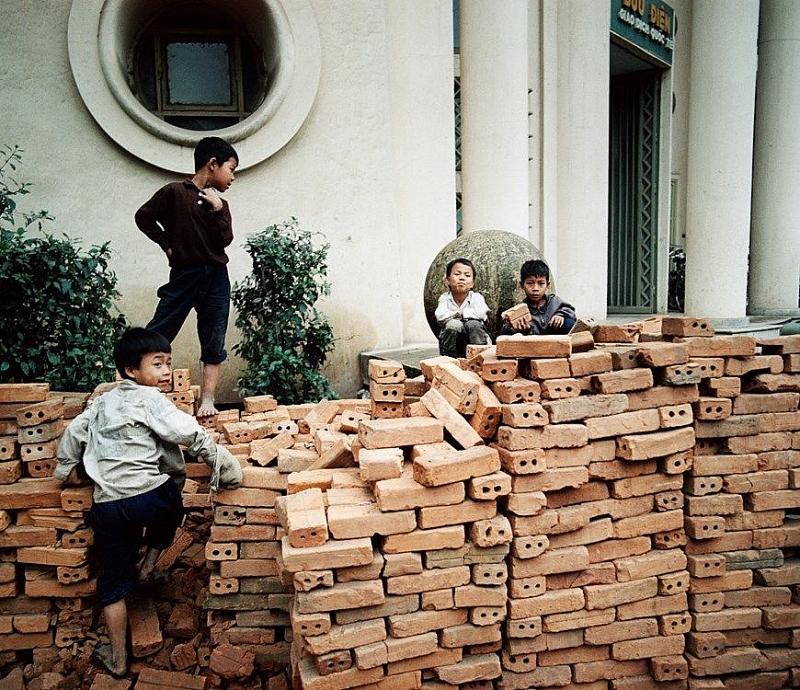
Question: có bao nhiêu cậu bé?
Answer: có bốn